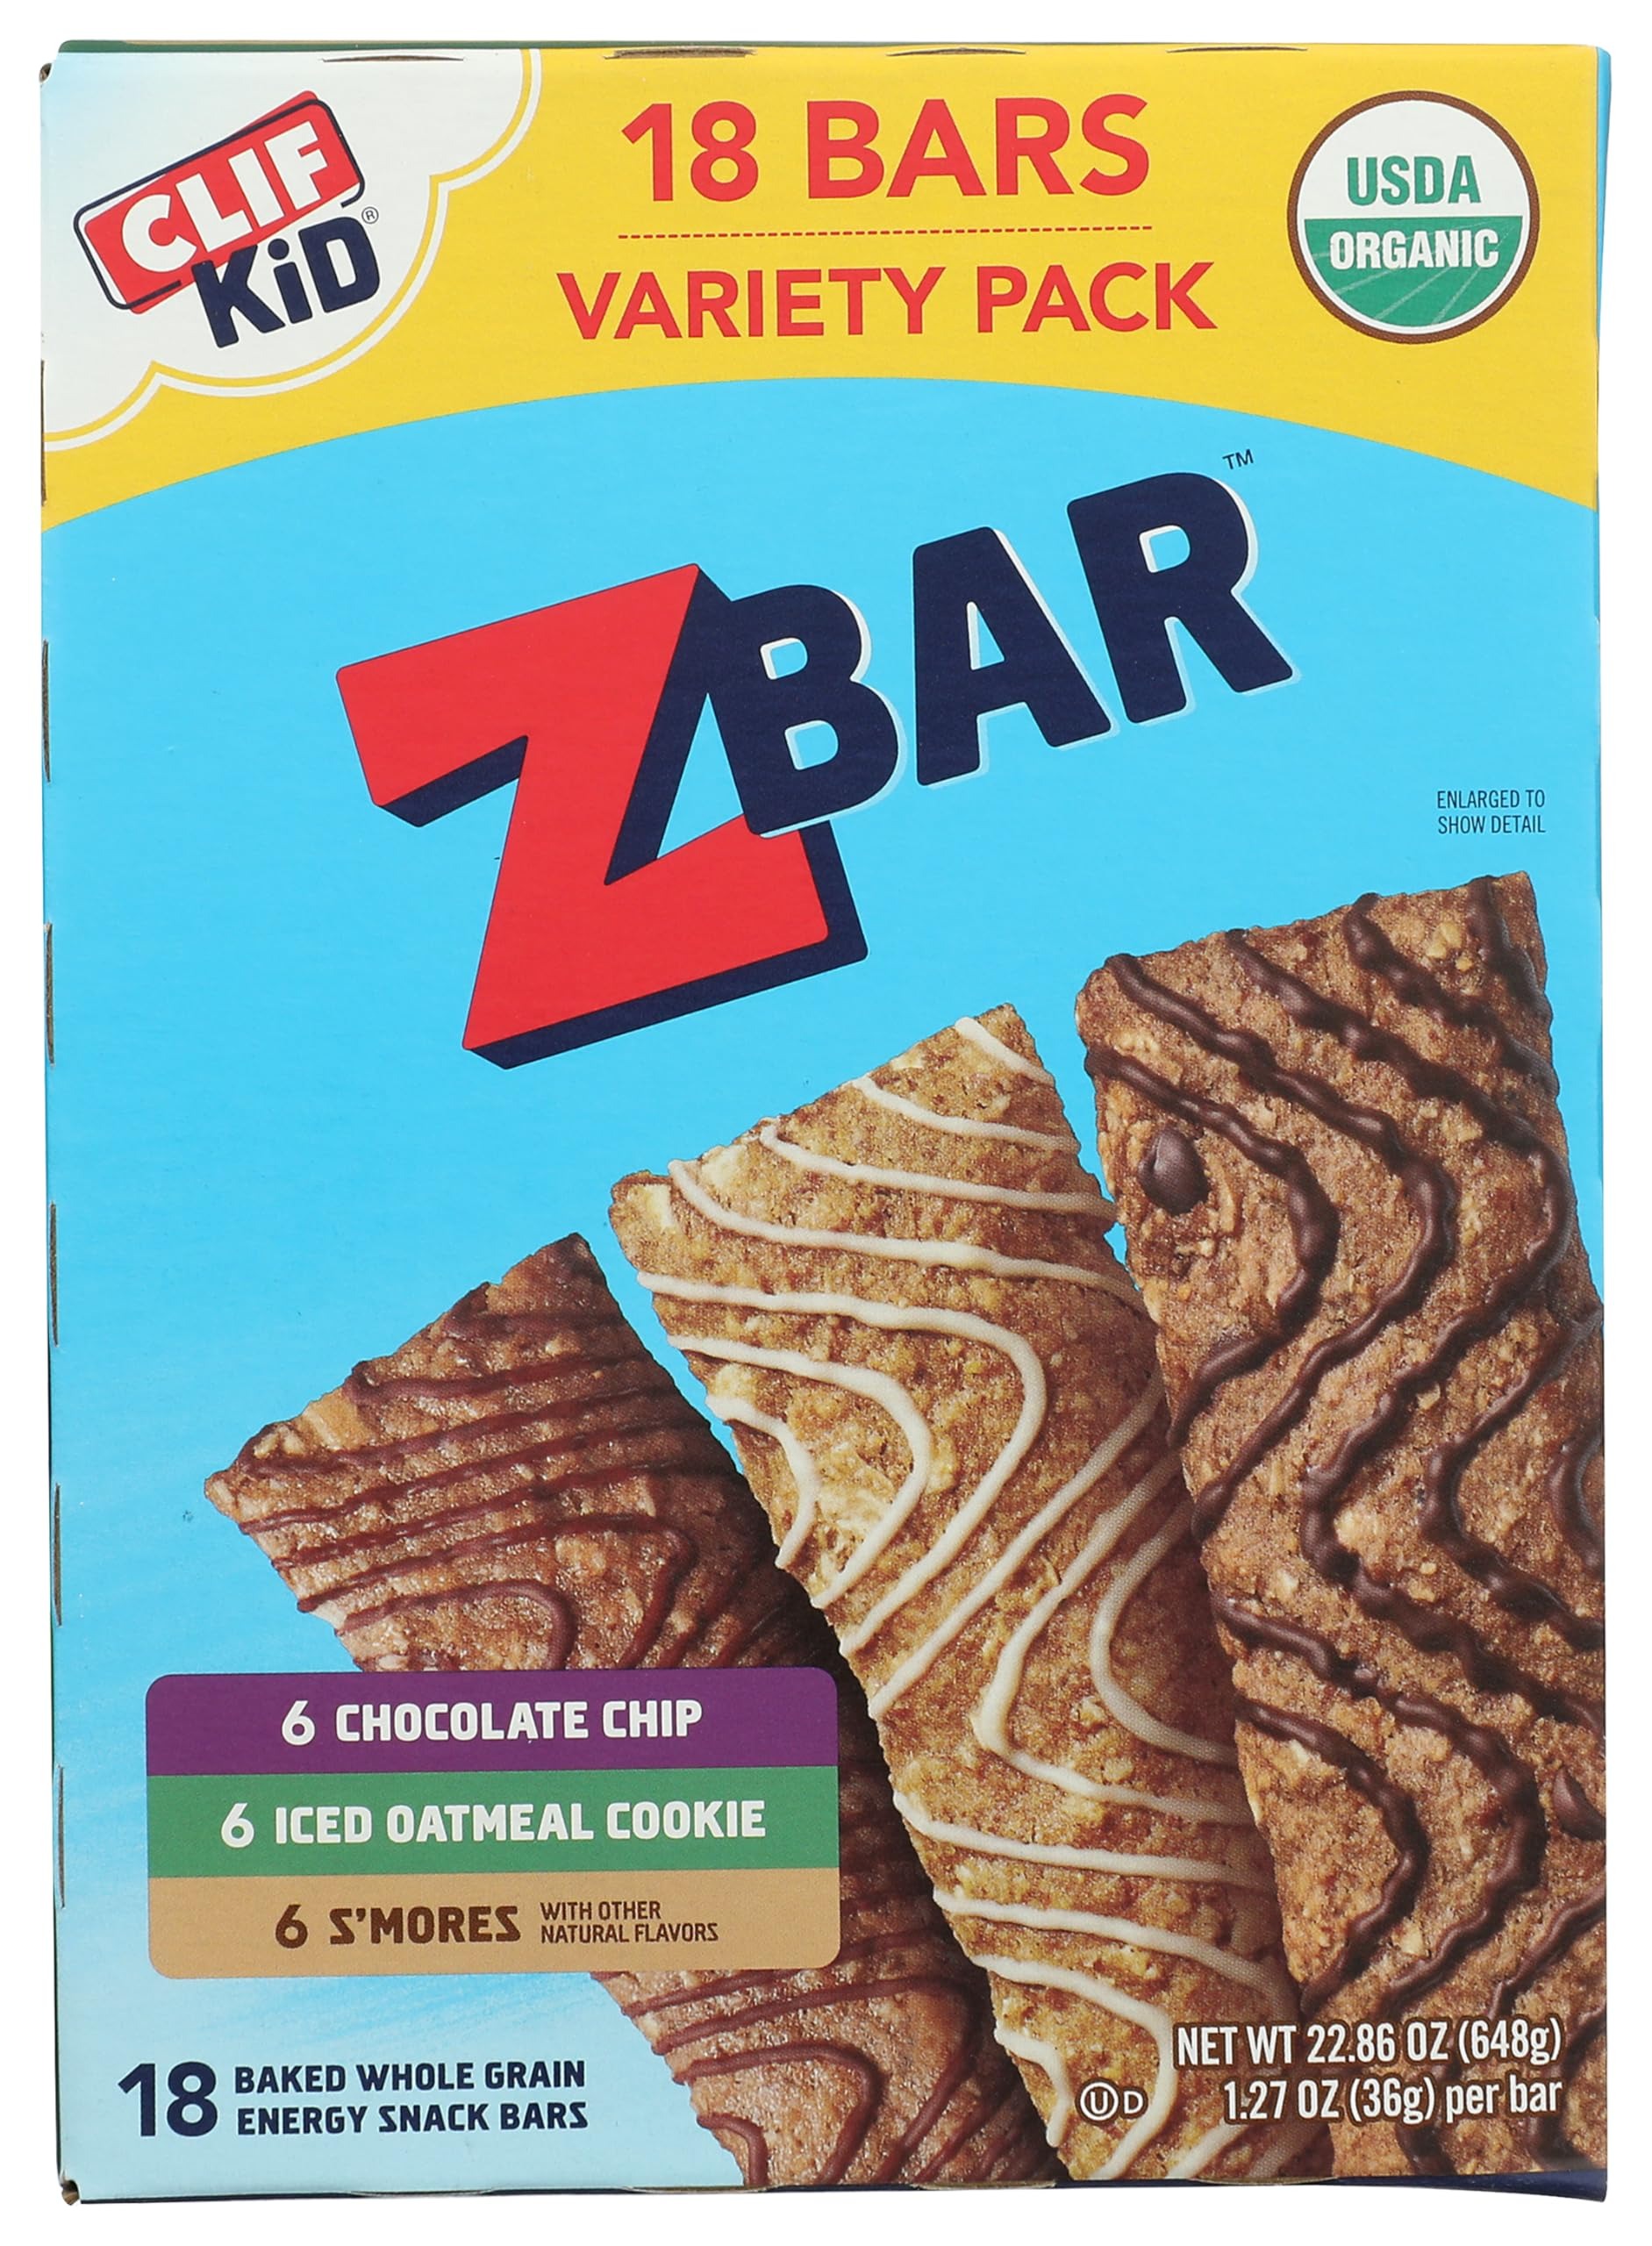
Item Name: CLIF Zbar Variety Pack 18 Count, 22.86 OZ
Product Description: Breakfast
Value: 22.86
Unit: Ounce

Price: 16.29